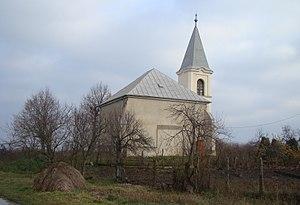
Tămășeu, ou Paptamási en hongrois, est une commune roumaine du județ de Bihor, en Transylvanie, dans la région historique de la Crișana et dans la région de développement Nord-Ouest.